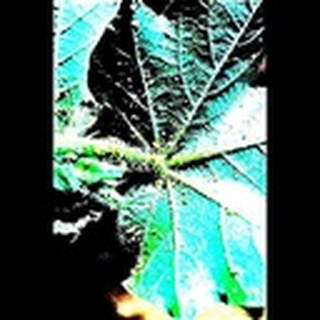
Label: cotton_aphids